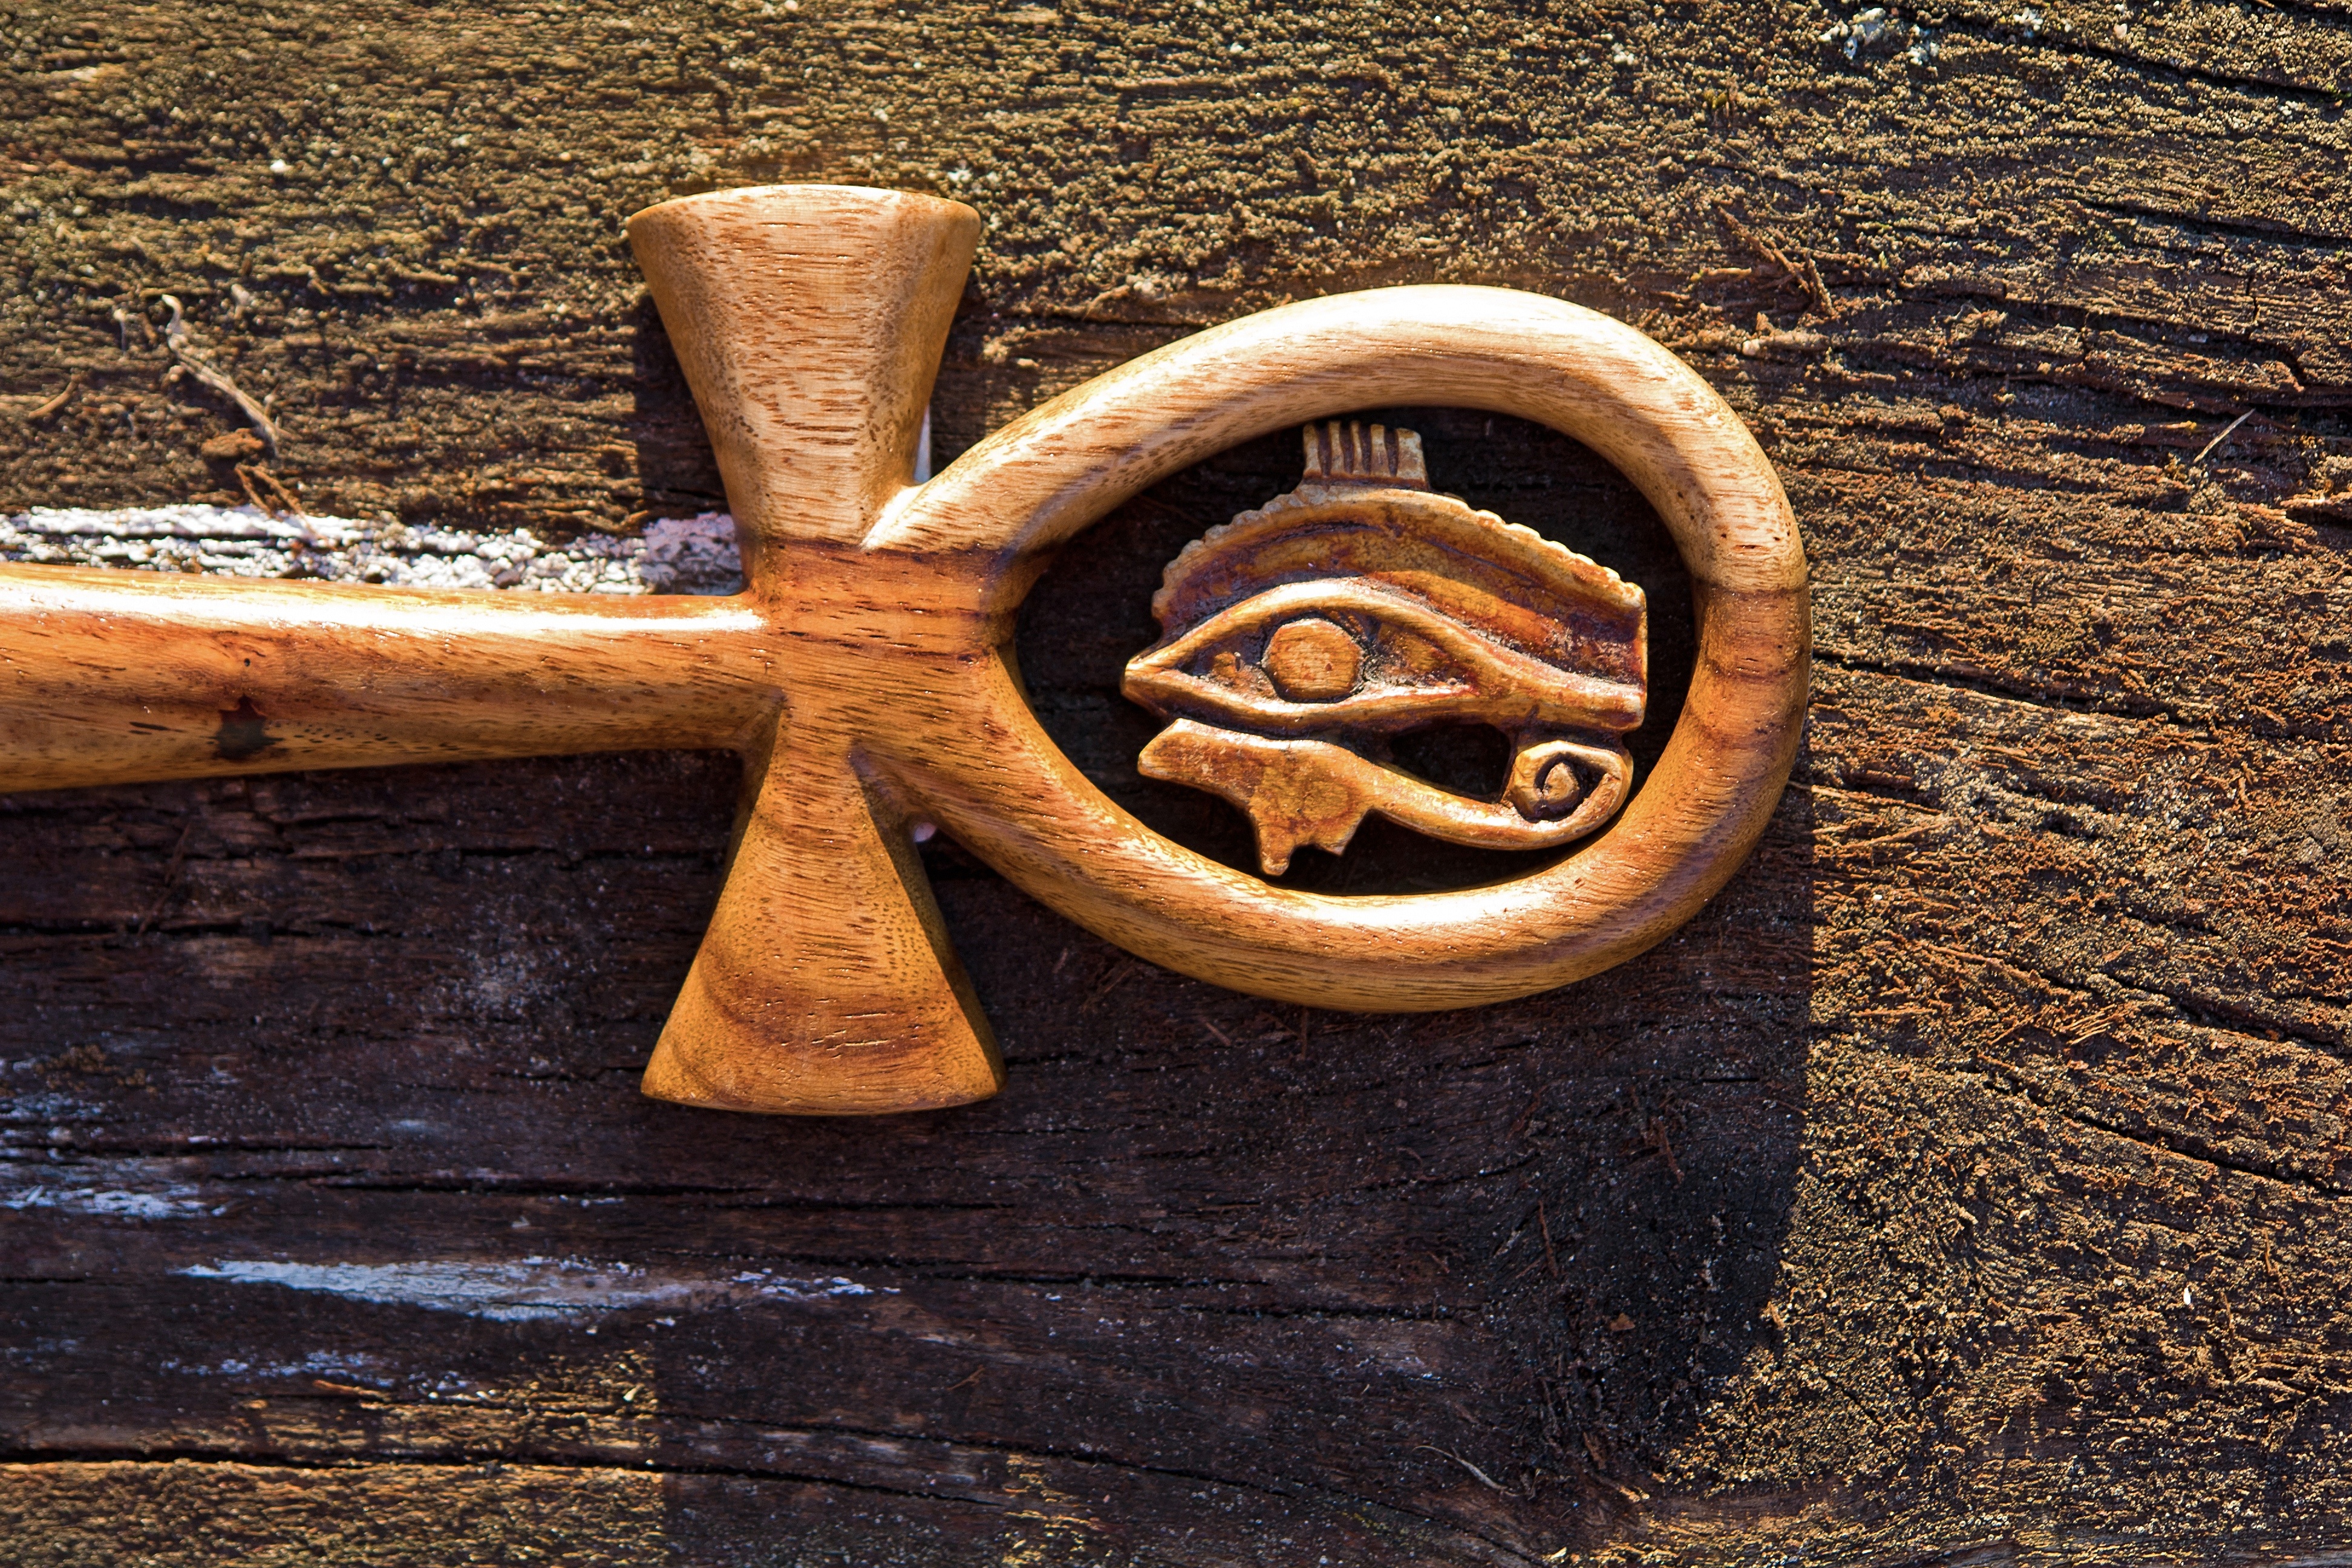
wood, number, symbol, religion, cross, tourism, material, spiritual, egypt, sculpture, art, figure, eye, saint, culture, history, sacred, carving, tradition, idols, egyptian, god, ritual, relic, guards, mythology, spirituality, myths, man made object, ancient history, ank, horus